Vernon McCain

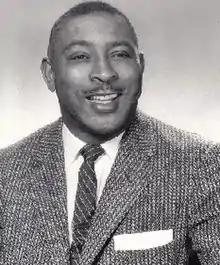

Vernon E. "Skip" McCain (June 4, 1908 – April 5, 1993) was an American college football and college basketball coach and mathematics professor. He served as the head football coach at Maryland State College—now known as the University of Maryland Eastern Shore—from 1948 to 1963, compiling a record of 100–21–5. McCain was inducted into the College Football Hall of Fame in 2006.